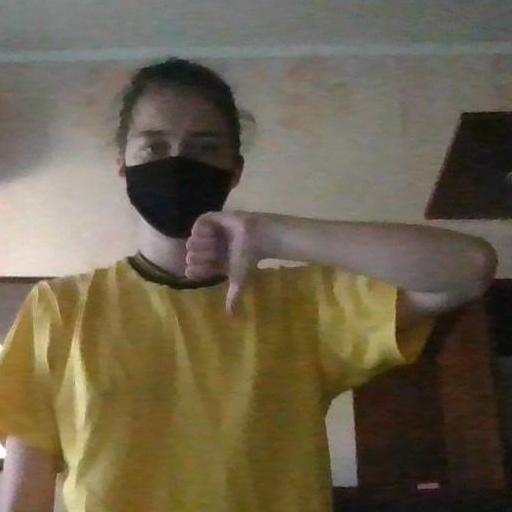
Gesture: dislike